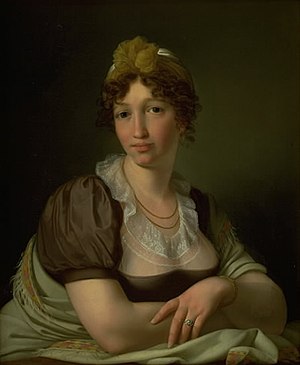
Conrad Christian Bøhndel
Conrad Christian Bøhndel, Madam Grønland, Statens Museum for Kunst
Conrad Christian August Bøhndel var en dansk maler og litograf.